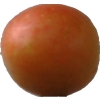
Label: cherry_wax